Matías Moreno

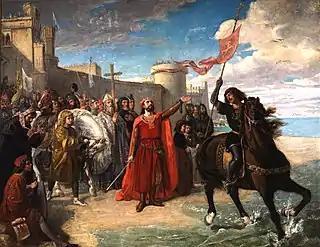
Alfonso el Sabio Taking Cádiz

His first major showing was at the National Exhibition of Fine Arts in 1864, where he won a third-class medal for his "Portrait of Miss J.M." (probably his fiancée, Josefa, who he would marry in 1870). In 1866, he became a Professor at the Instituto del Toledo and won another medal at the Exhibition for his depiction of Alfonso el Sabio claiming the sea after taking Cádiz.